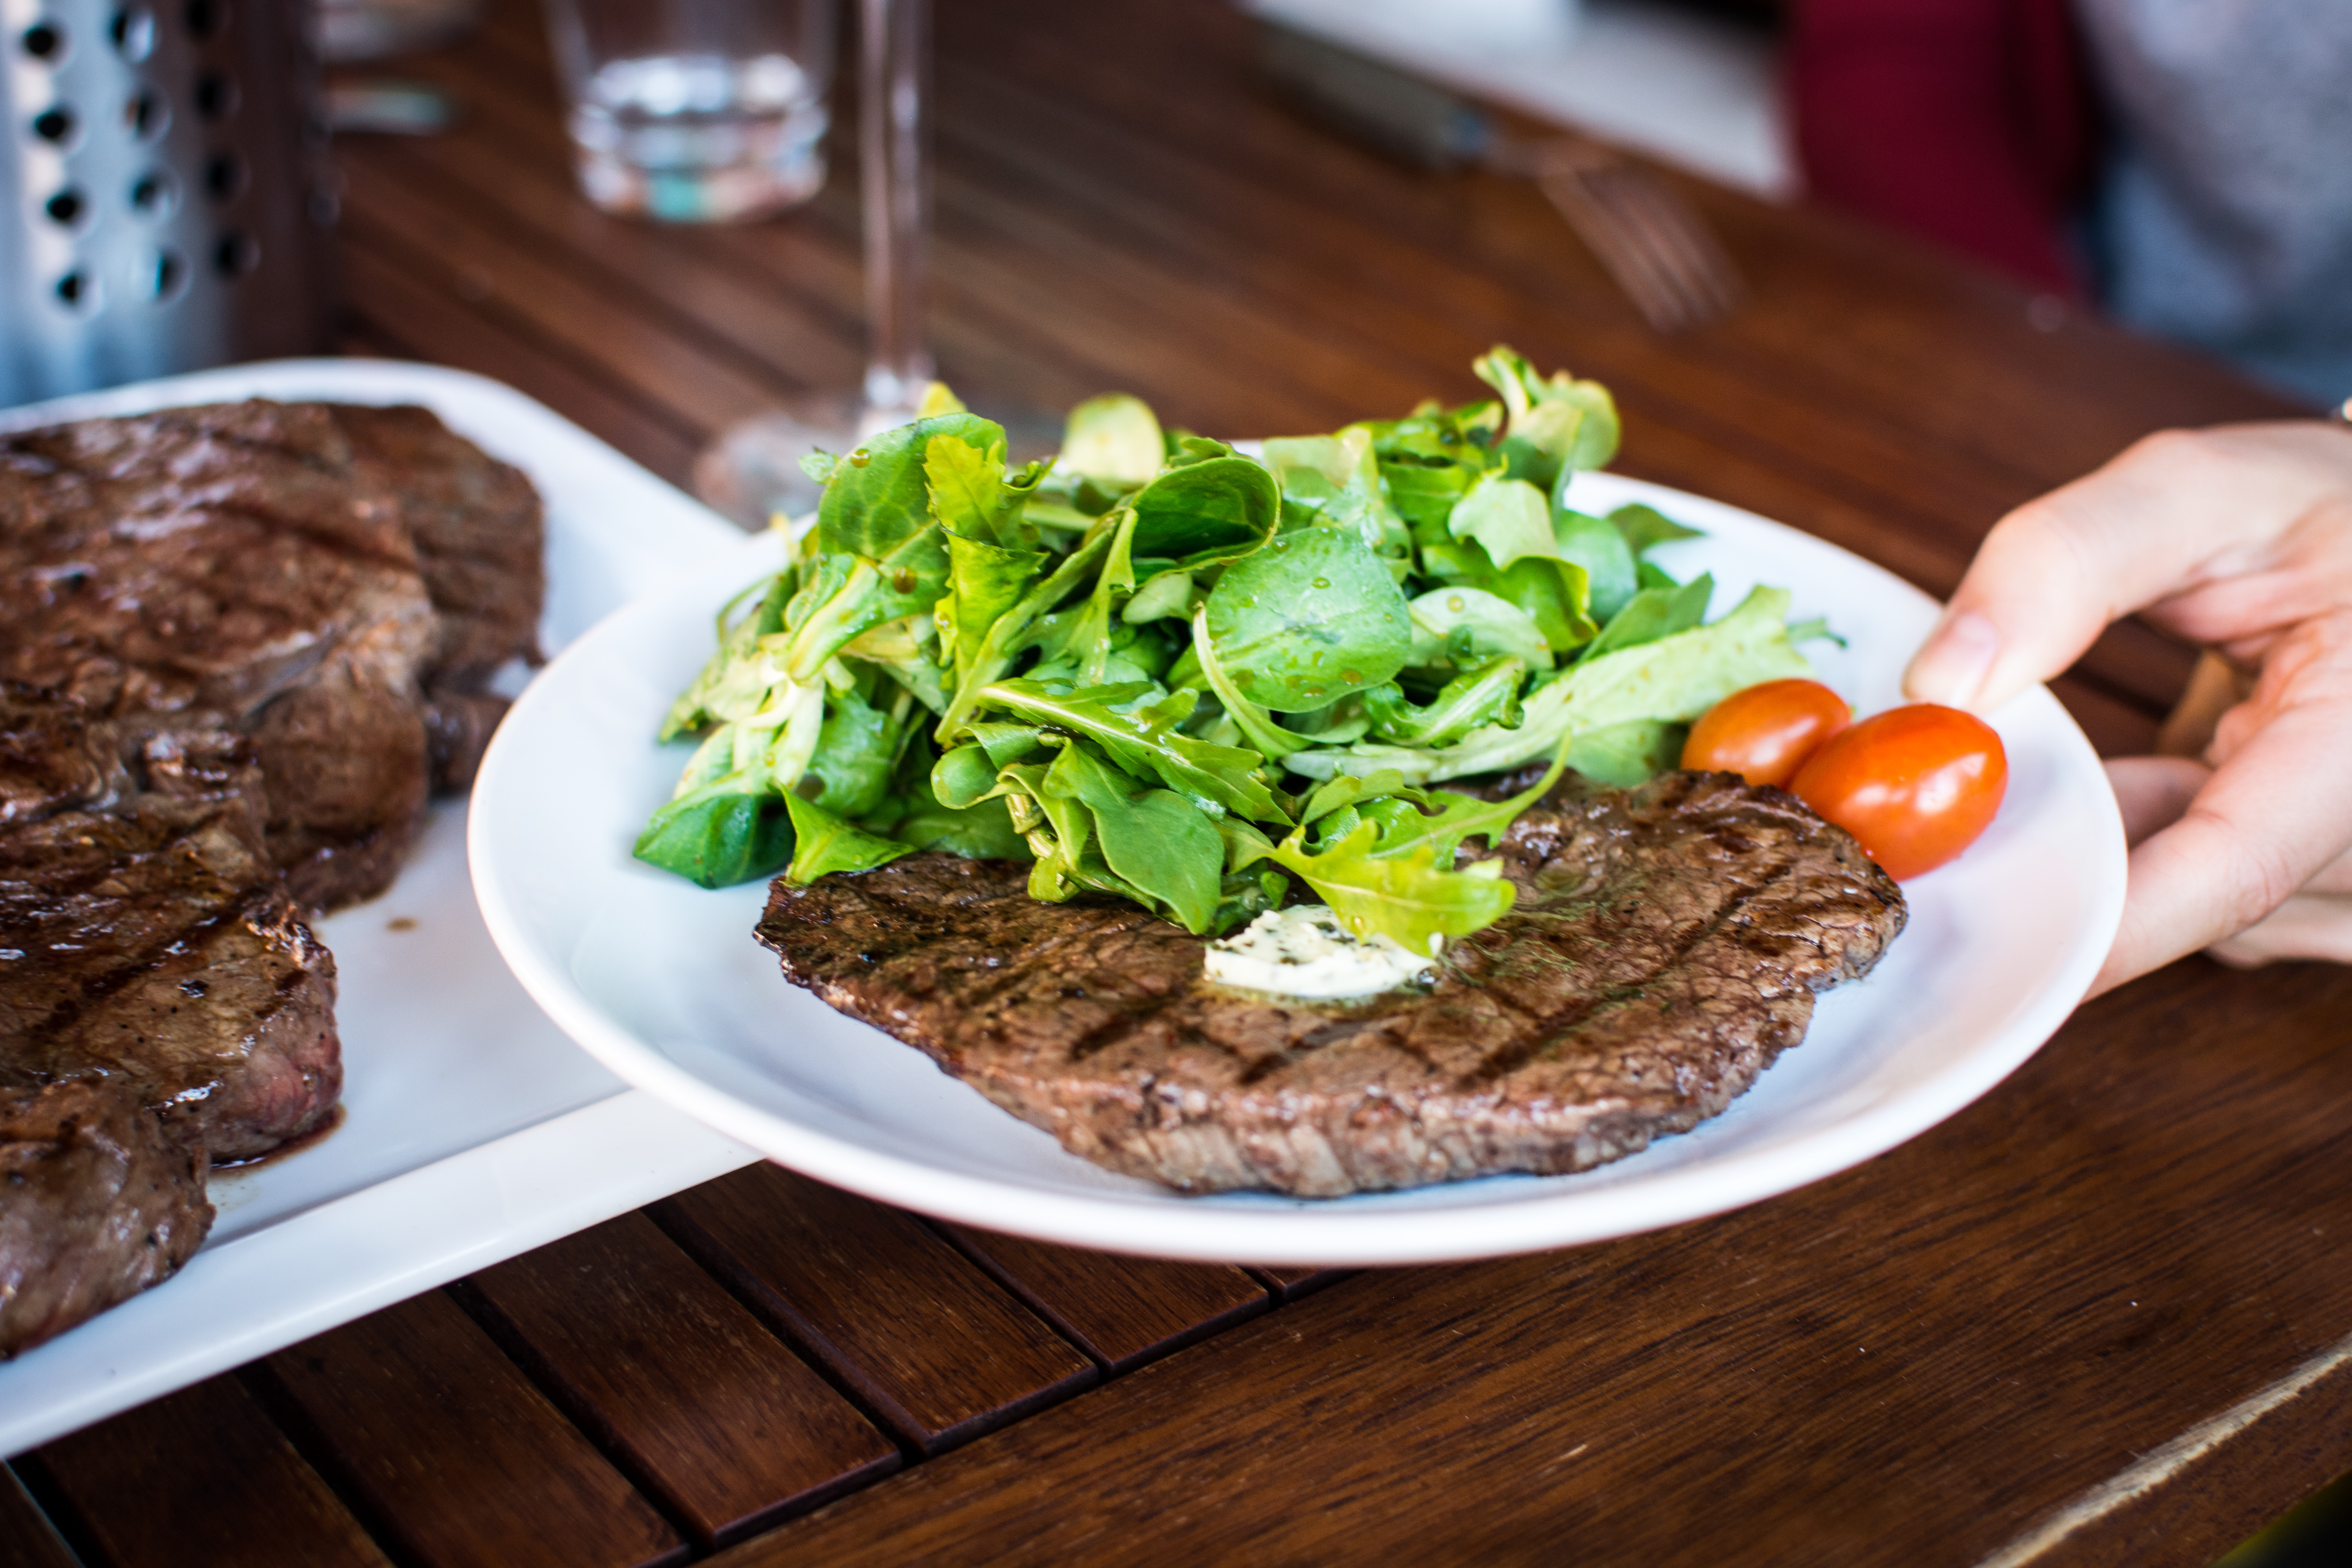
dish, food, cuisine, ingredient, steak, patty, meat, flat iron steak, produce, salisbury steak, carne asada, pork steak, rib eye steak, comfort food, sirloin steak, lunch, meal, vegan nutrition, recipe, galbi, fried food, churrasco food, pork chop, brunch